Richard Brandram

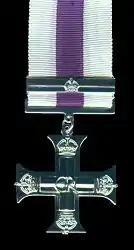
Photo of a Military Cross.

On 29 June 1944, Brandram was awarded the Military Cross for "gallant and distinguished services in Italy" during the Second World War. On 20 March 1947 he was awarded the Efficiency Medal (Territorial). This was replaced by the award of the Territorial Efficiency Decoration on 21 April 1950 and his award of the Efficiency Medal consequently cancelled on 24 August 1951, but the award of the TD was also cancelled by forfeiture on 8 May 1953.